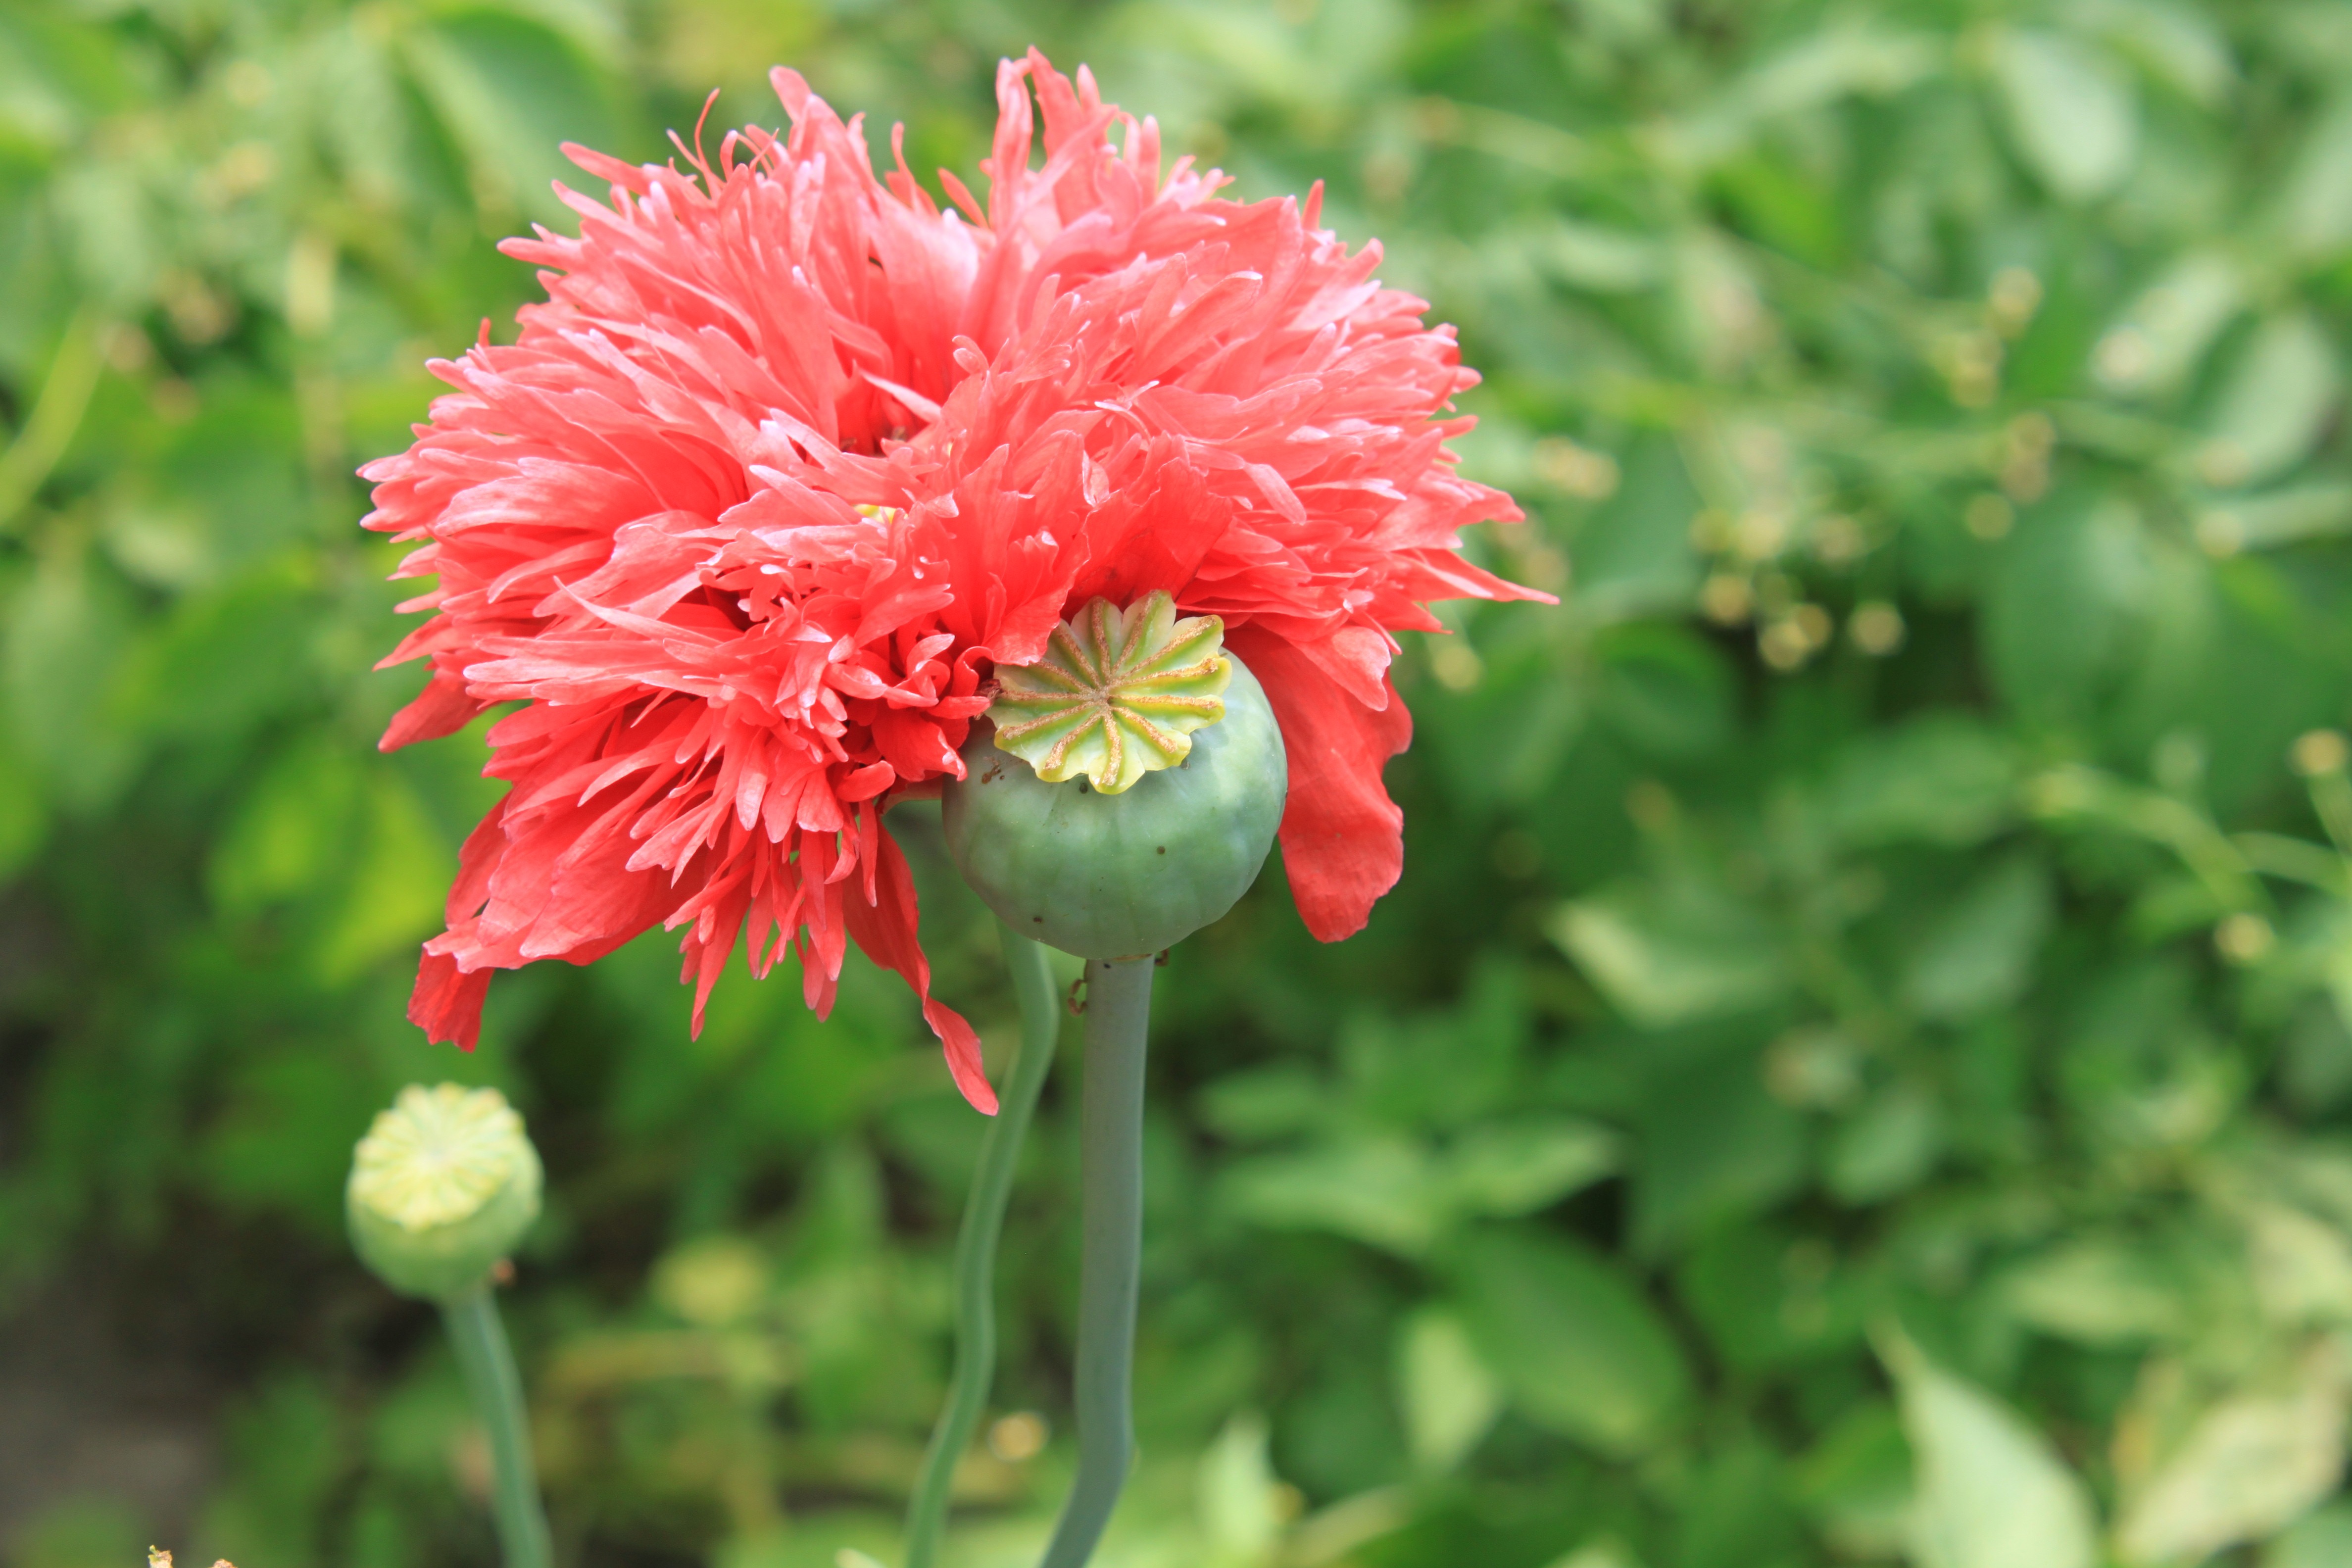
plant, flower, petal, green, red, botany, pink, flora, plants, wildflower, flowers, poppy, herbs, papaver, macro photography, flowering plant, daisy family, capsules, opium, annual plant, land plant, somniferum, medical supply